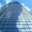
Label: skyscraper